List of churches in London

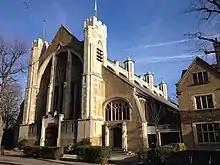
The west front of St Peter's Church, Ealing – amongst "the noblest churches we possess" ("John Betjeman")

London's churches and chapels are extraordinarily numerous and diverse. Anglican and nonconformist churches and chapels are most numerous, but there are also many Catholic churches as well as places of worship for non-Christian religions.